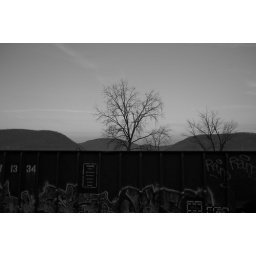
Trees obscured by freight train cars at Peekskill, New York